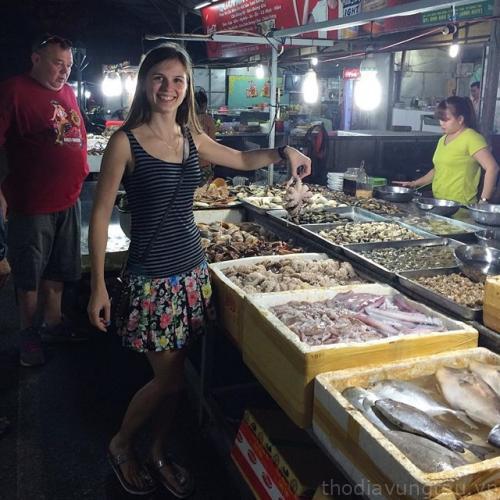
cô gái áo đen đang cầm con bạch tuộc